Albert Paris Gütersloh

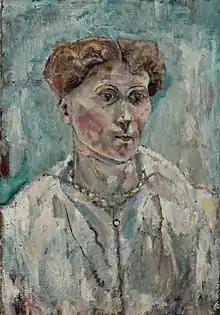
"Portrait of a Woman", 1914,(oil on canvas, 54.6 cm × 38.5 cm), Leopold Museum Private Foundation, Vienna

Albert Paris Gütersloh (born Albert Conrad Kiehtreiber; 5 February 1887 – 16 May 1973) was an Austrian painter and writer.